Norwegian Sawmill Museum

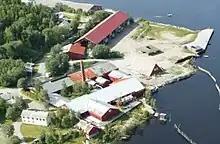
Spillum Dampsag & Hovleri

The Norwegian Sawmill Museum is a museum located in the village of Spillum in Namsos Municipality in Trøndelag county, Norway. The town of Namsos lies just to the north, across the river Namsen. The museum opened in 1991 at the site of the former sawmill operated by Spillum Sawmill & Planing.